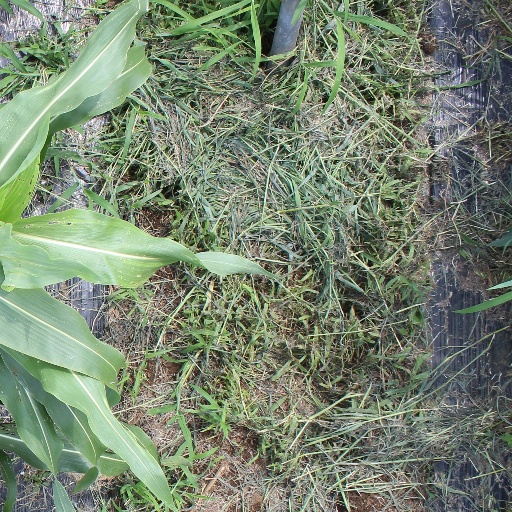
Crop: sorghum